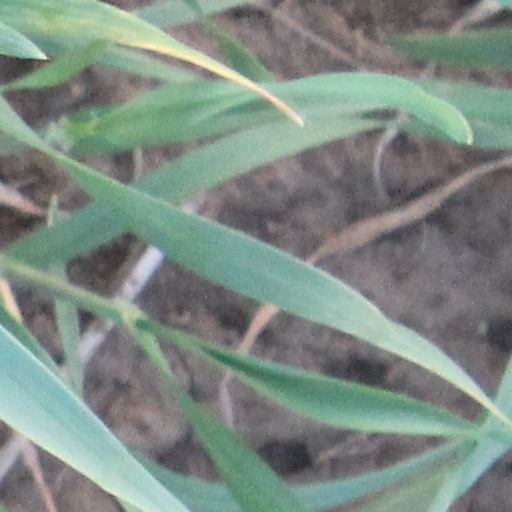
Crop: wheat